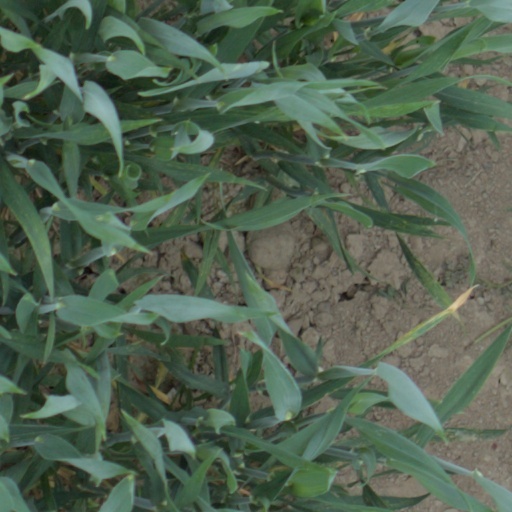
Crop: wheat